USF1

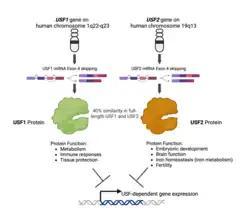
Comparison between USF1 and USF2 in transcripts and protein function

Although USF1 and USF2 share 70% of the amino acid sequence in their bHLH-LZ region, only 40% similarity is found in their full-length proteins. In addition, USF1 and USF2 exhibit different protein abundances in a cell type-specific manner. It has been found that USF1 and USF2 expression increases during the differentiation of erythroid cells. Despite the ubiquitous expression of both isoforms, USF1 and USF2 mediate different biological processes and functions in cells. While USF1 modulates metabolism, immune response, and tissue protection, USF2 primarily controls embryonic development, brain function, iron metabolism, and fertility. Structurally, the highly conserved bHLH-LZ structure on the C-terminus of USF yields high binding specificity and promotes the formation of USF1 homodimers or USF1-USF2 heterodimers for DNA binding. The USF-specific region (USR) on the N-terminal region, on the other hand, facilitates the nuclear translocation and activation of USF1.